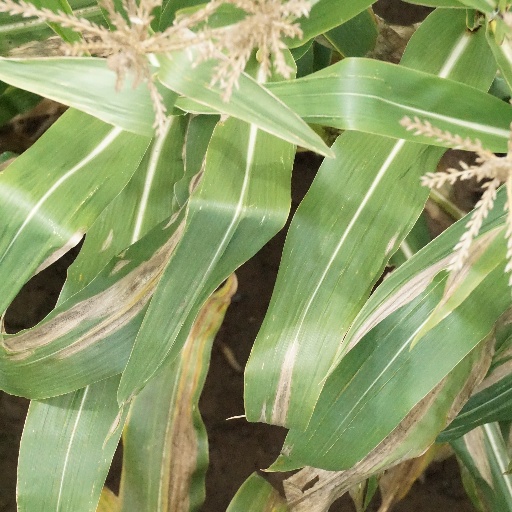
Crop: maize; corn